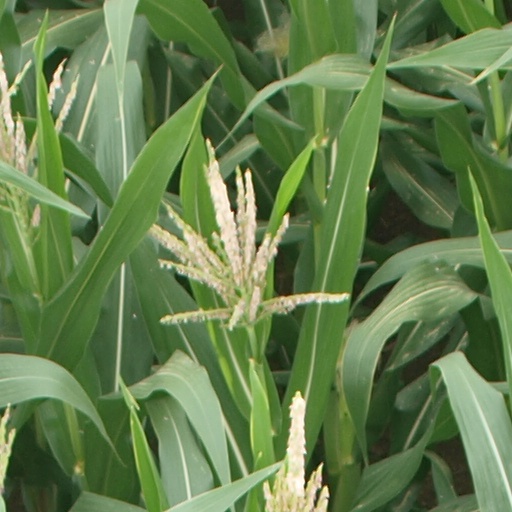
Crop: maize; corn